Buuz
Also known as:
ca - Catalan: Buuz
cs - Czech: Búz
de - German: Buuds
es - Spanish: Buuz
fr - French: Buuz
id - Indonesian: Buuz
it - Italian: Buuz
ja - Japanese: ボーズ
jv - Javanese: Buuz
ko - Korean: 부즈
ml - Malayalam: ബൂസ്
mn - Mongolian: Бууз
pa - Punjabi: ਬੂਜ਼
pt - Portuguese: Buuz
ro - Romanian: Buuz
ru - Russian: Позы
tt - Tatar: Бууза
tyv - Tuvinian: Божа
uk - Ukrainian: Бууз
uz - Uzbek: Pozlar
vi - Vietnamese: Buuz
zh - Chinese: 蒙古包子
Category: side dish, dumpling (meat dumpling)
Cuisine: Mongolian, Buryatian
Associated cuisines: Mongolian, Buryatian
Area: Ulaanbaatar, Buryatia
Countries: Mongolia, Russia
Region: Eastern Asia Eastern Europe

The dish is steamed dumpling filled with meat.

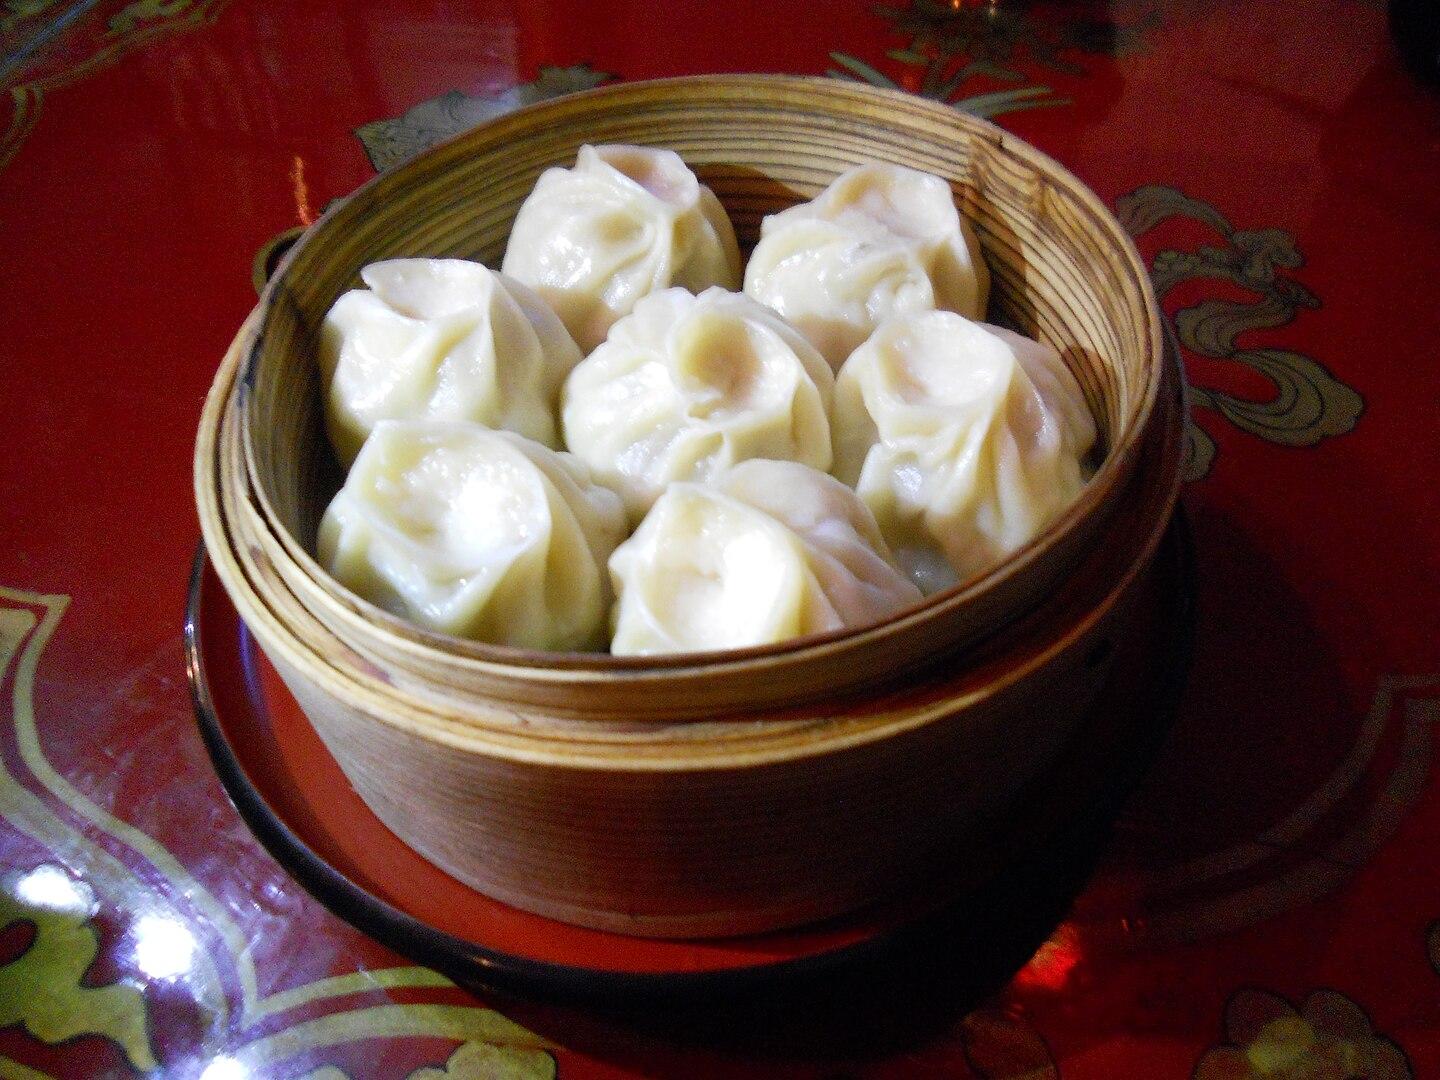
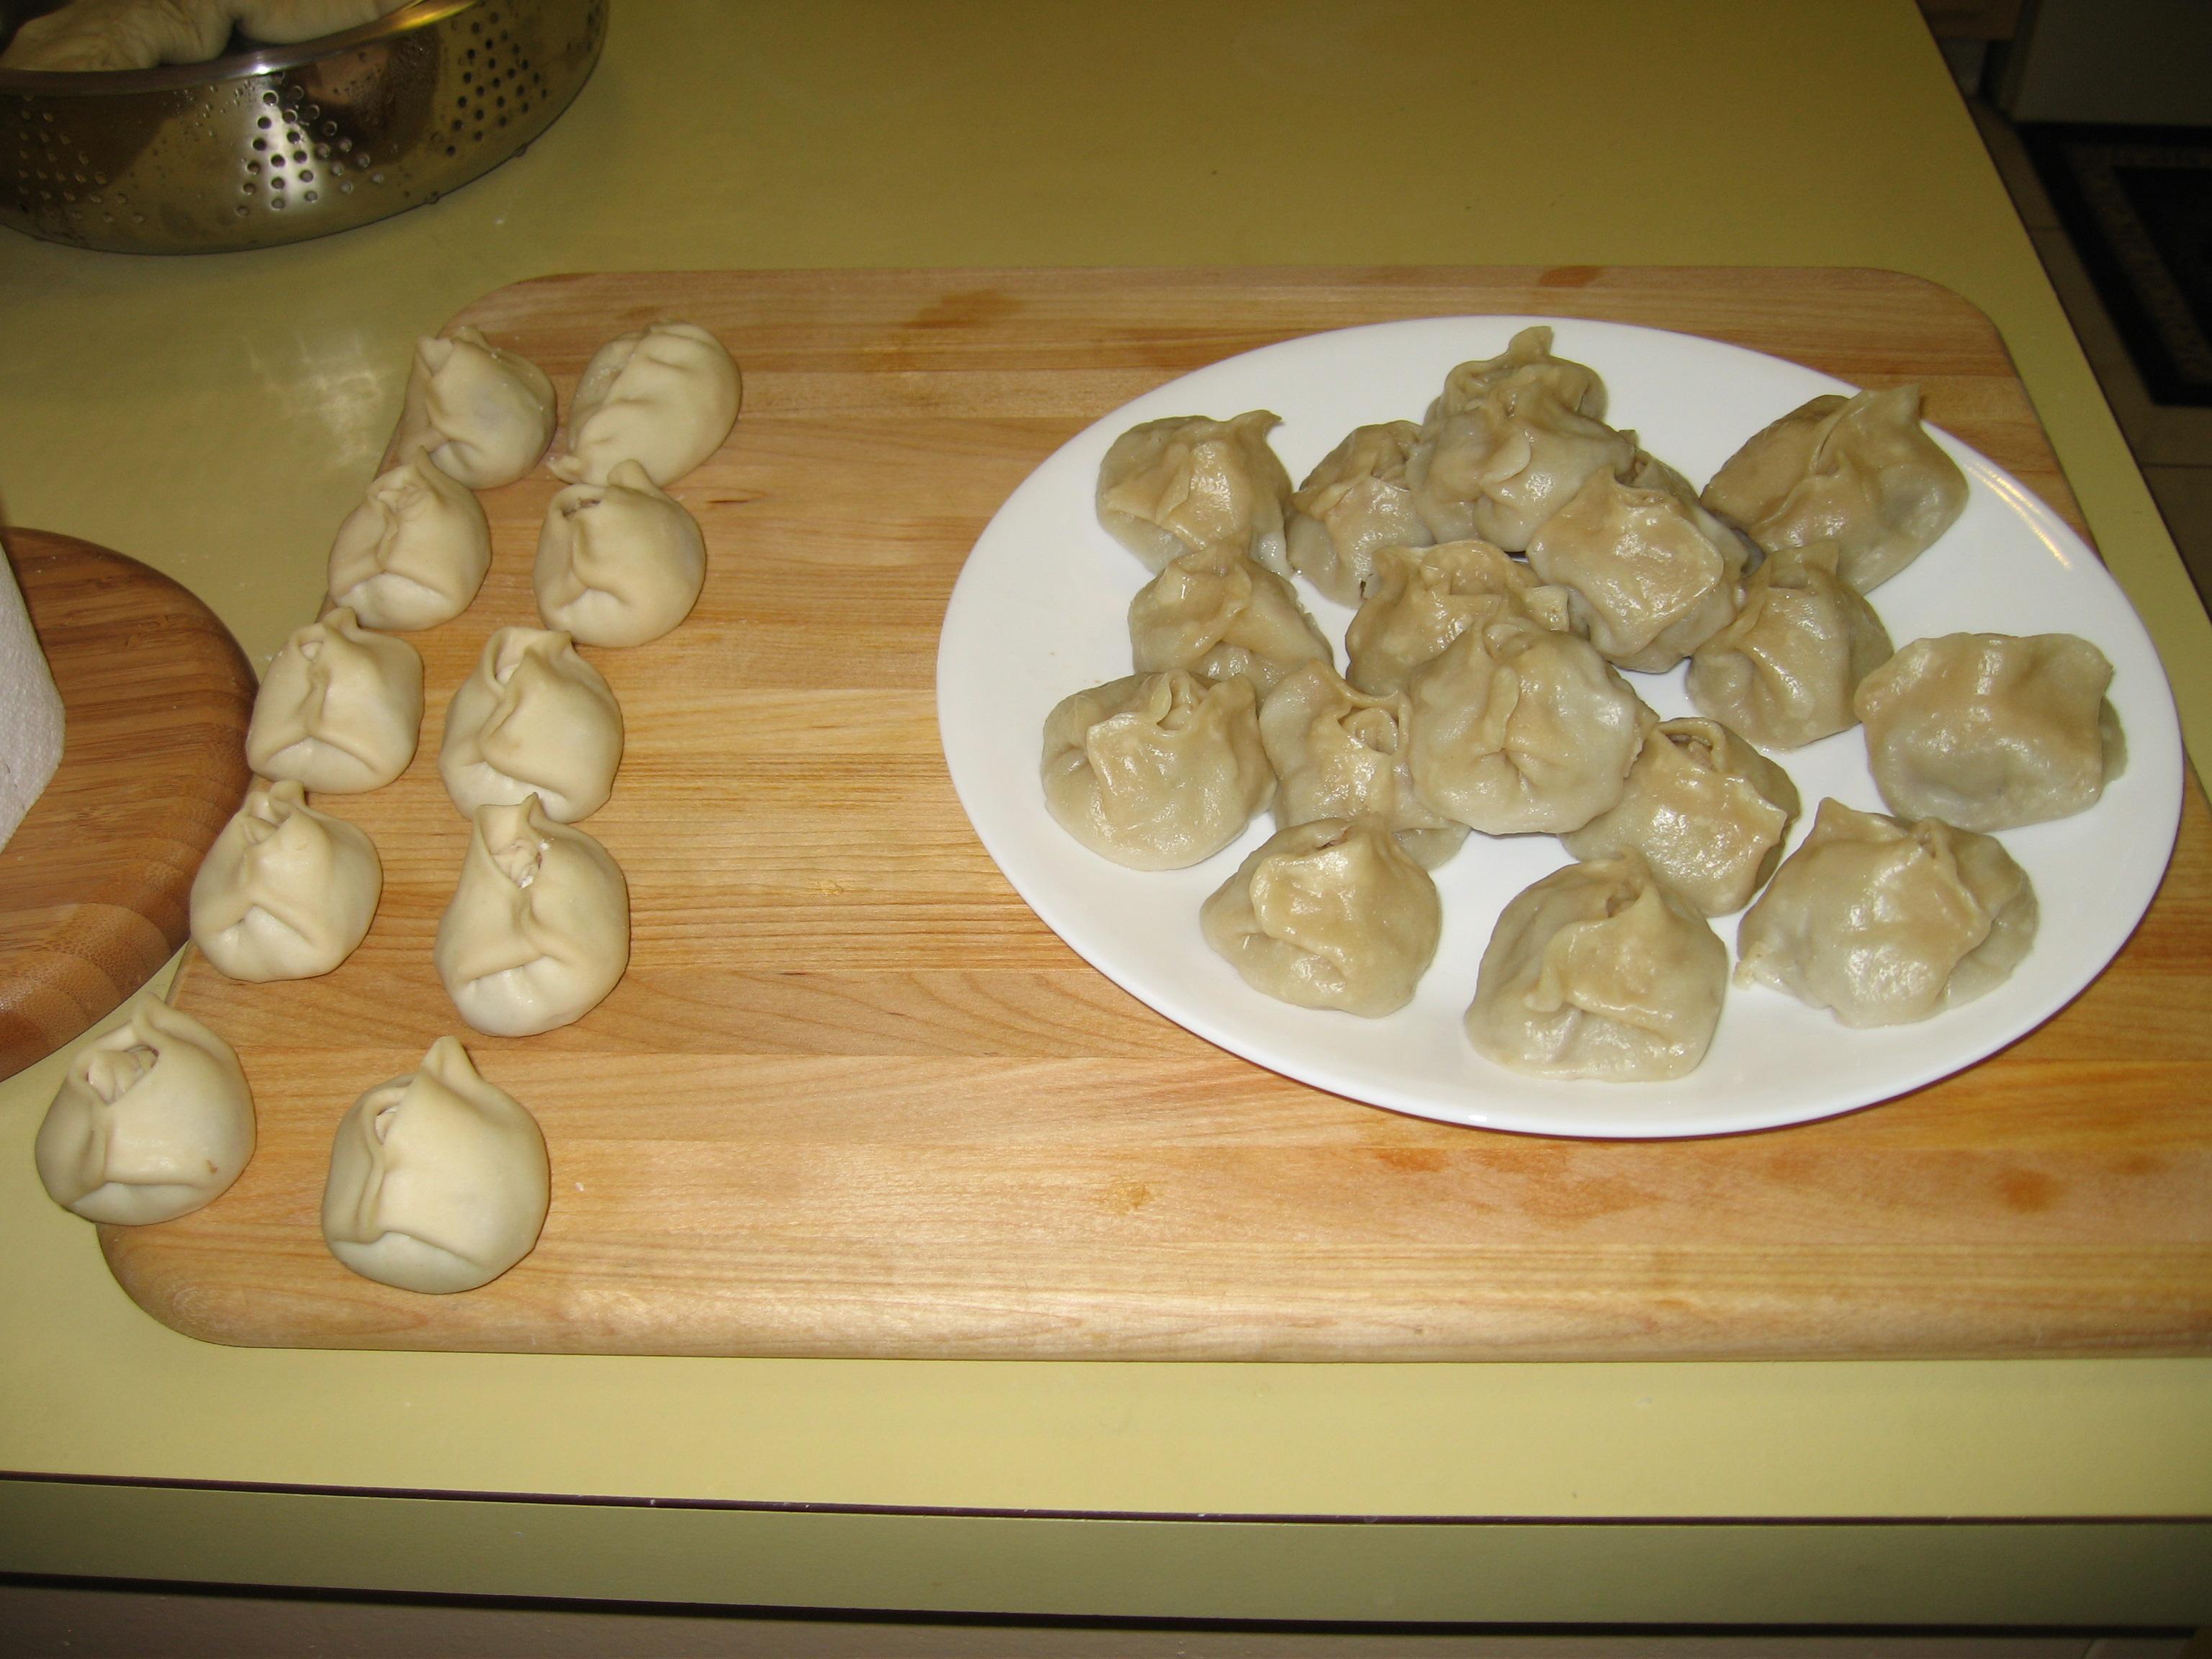